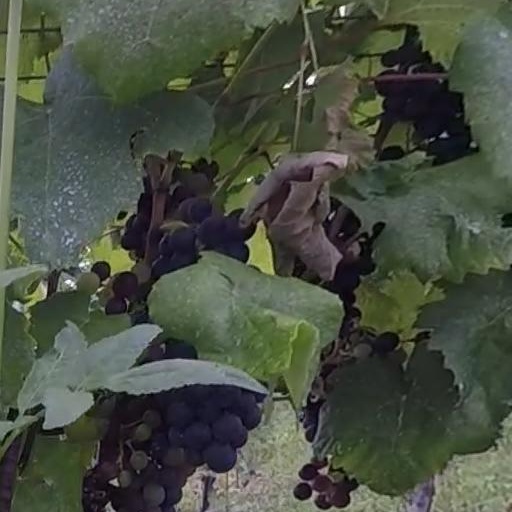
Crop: grape